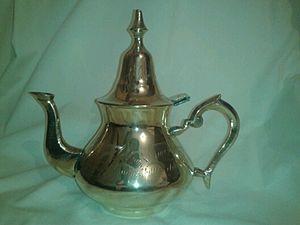
brique algerien